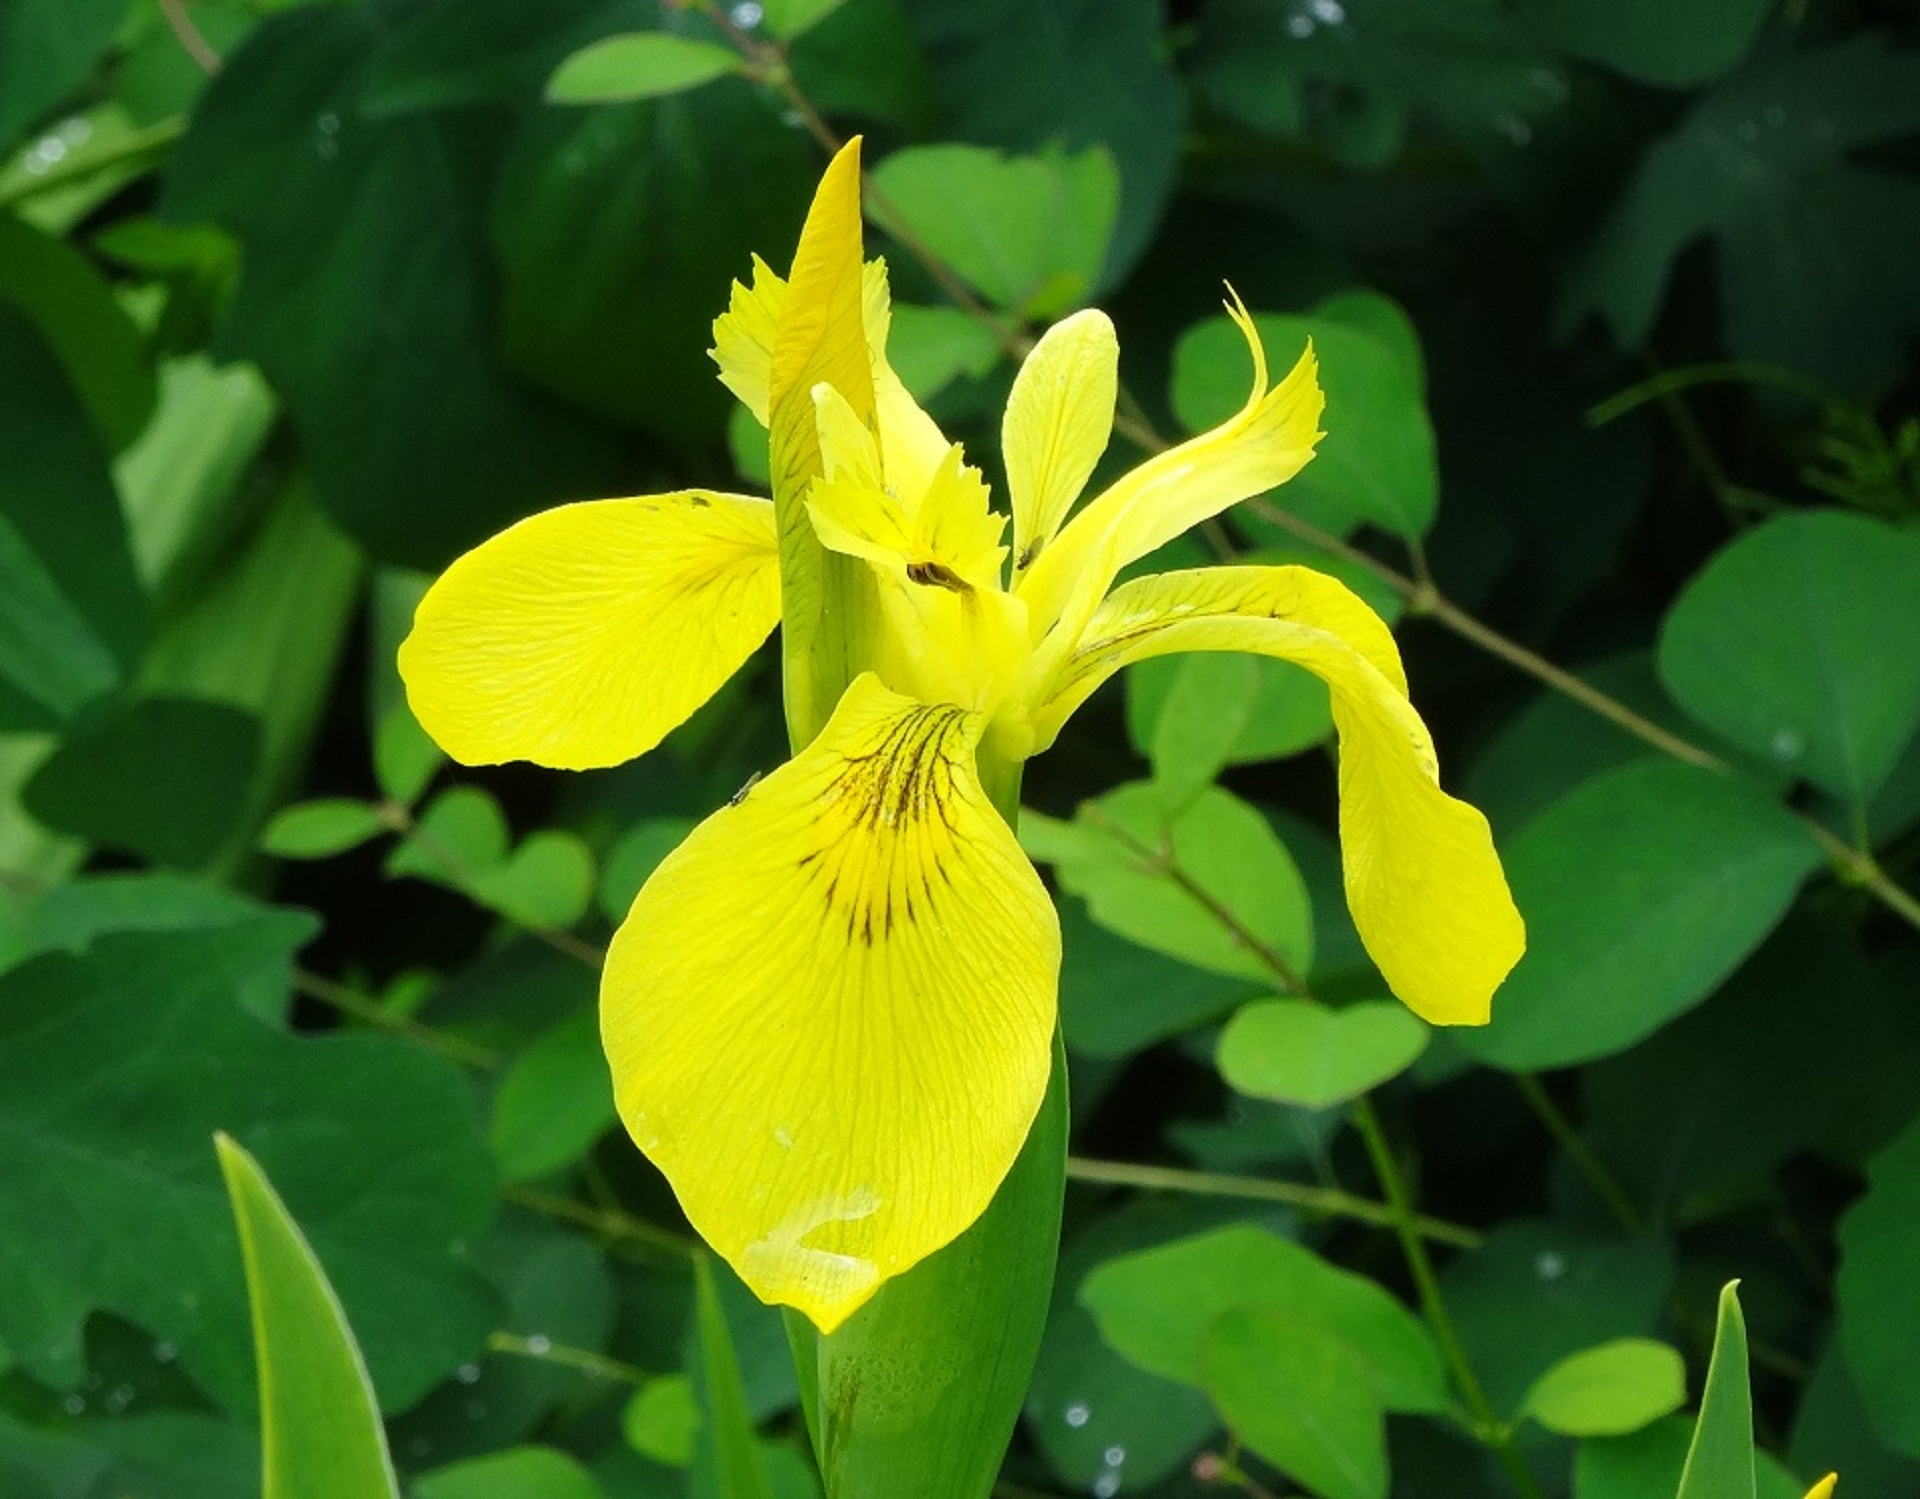
plant, flower, botany, yellow, flora, wildflower, iris, bog, cypripedium, flowering plant, land plant, dayflower family, canna family, bog iris